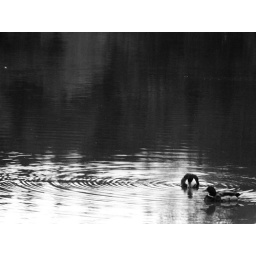
we had a duck in the kitchen